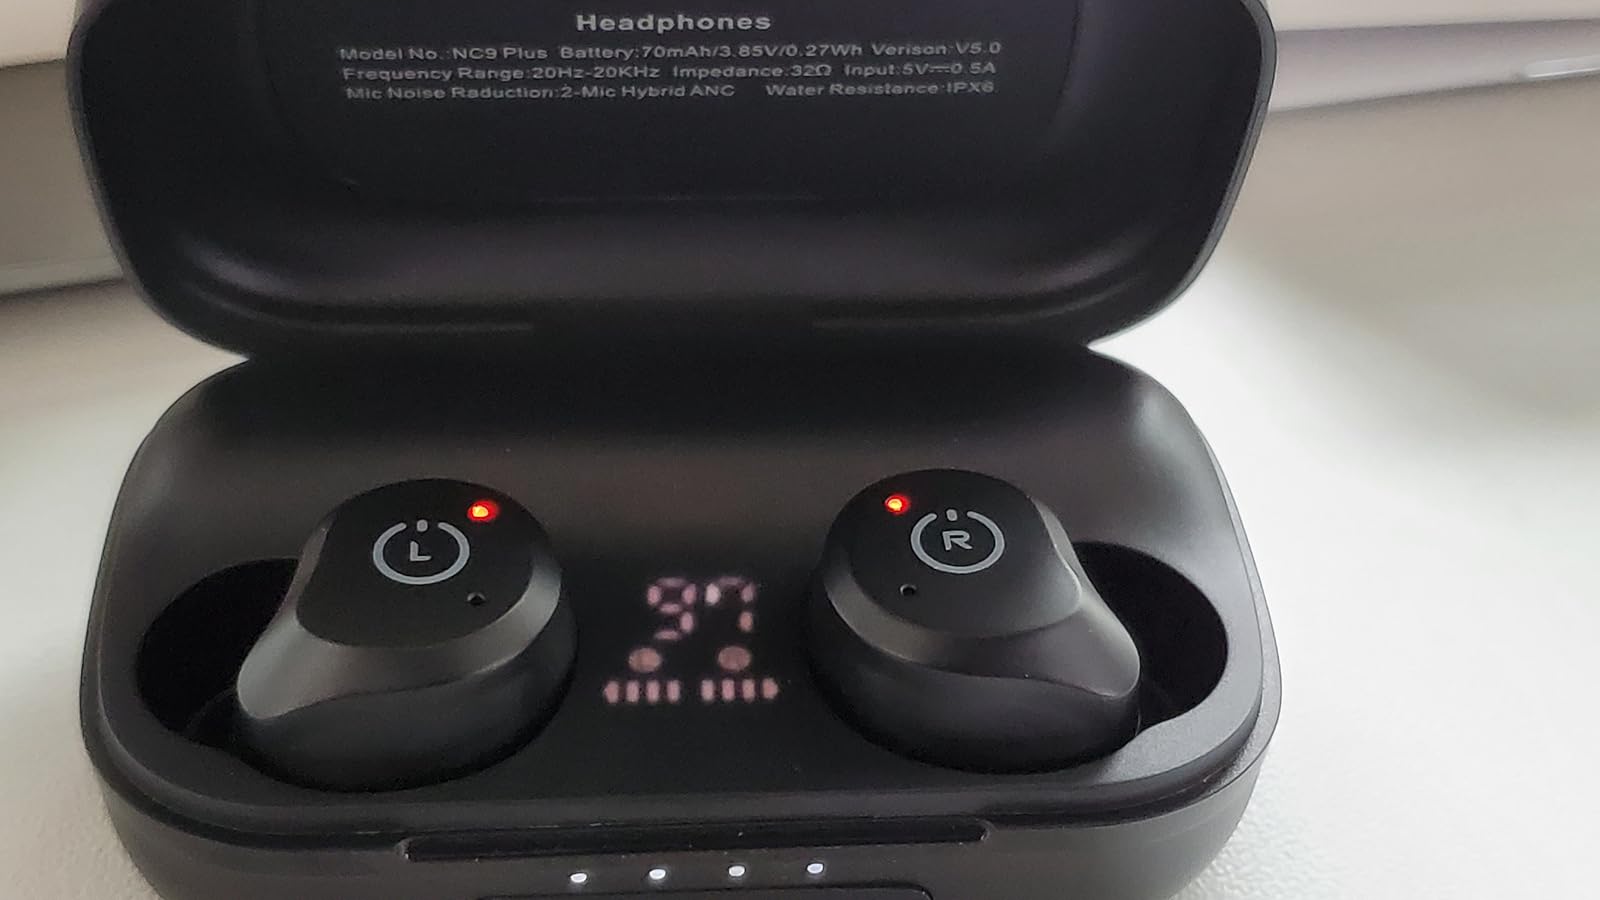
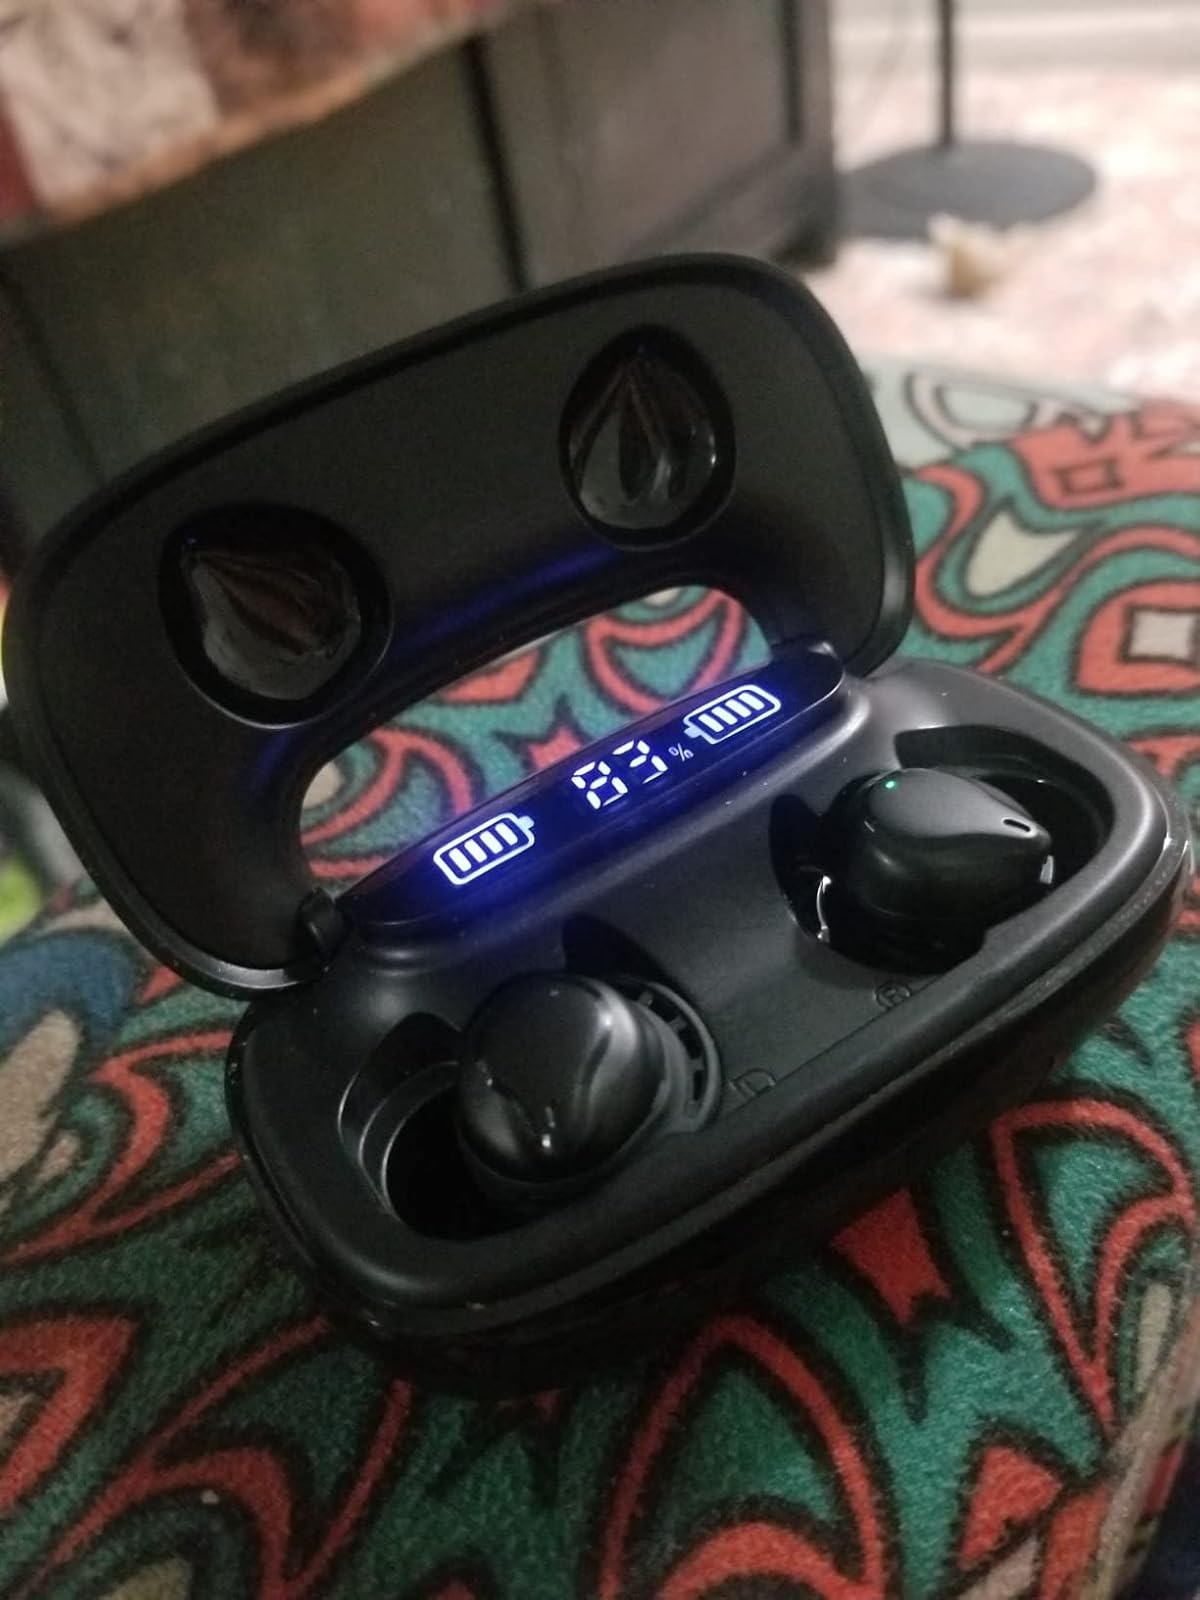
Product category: earbuds
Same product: no